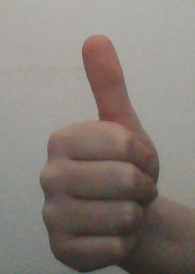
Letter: aleff